Thirty Seconds to Mars

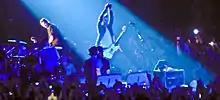
Thirty Seconds to Mars playing in Manchester, England, in February 2010

Thirty Seconds to Mars began recording their third studio album, "This Is War", in August 2008. To produce the record, the band worked with Flood and Steve Lillywhite. Thirty Seconds to Mars had attempted to sign with a new label after the "A Beautiful Lie" tour, prompting EMI (the parent label of Virgin) to file a lawsuit for $30 million. EMI claimed that the band had failed to produce three of the five records they were obliged to deliver under their 1999 contract, which Virgin entered into with the now-defunct Immortal Records. Jared Leto responded to some of the claims in the suit stating "under California law, where we live and signed our deal, one cannot be bound to a contract for more than seven years." Thirty Seconds to Mars had been contracted for nine years, so the band decided to exercise their "legal right to terminate our old, out-of-date contract, which, according to the law is null and void."